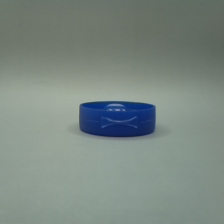
Color: blue
Cap type: flip-top cap